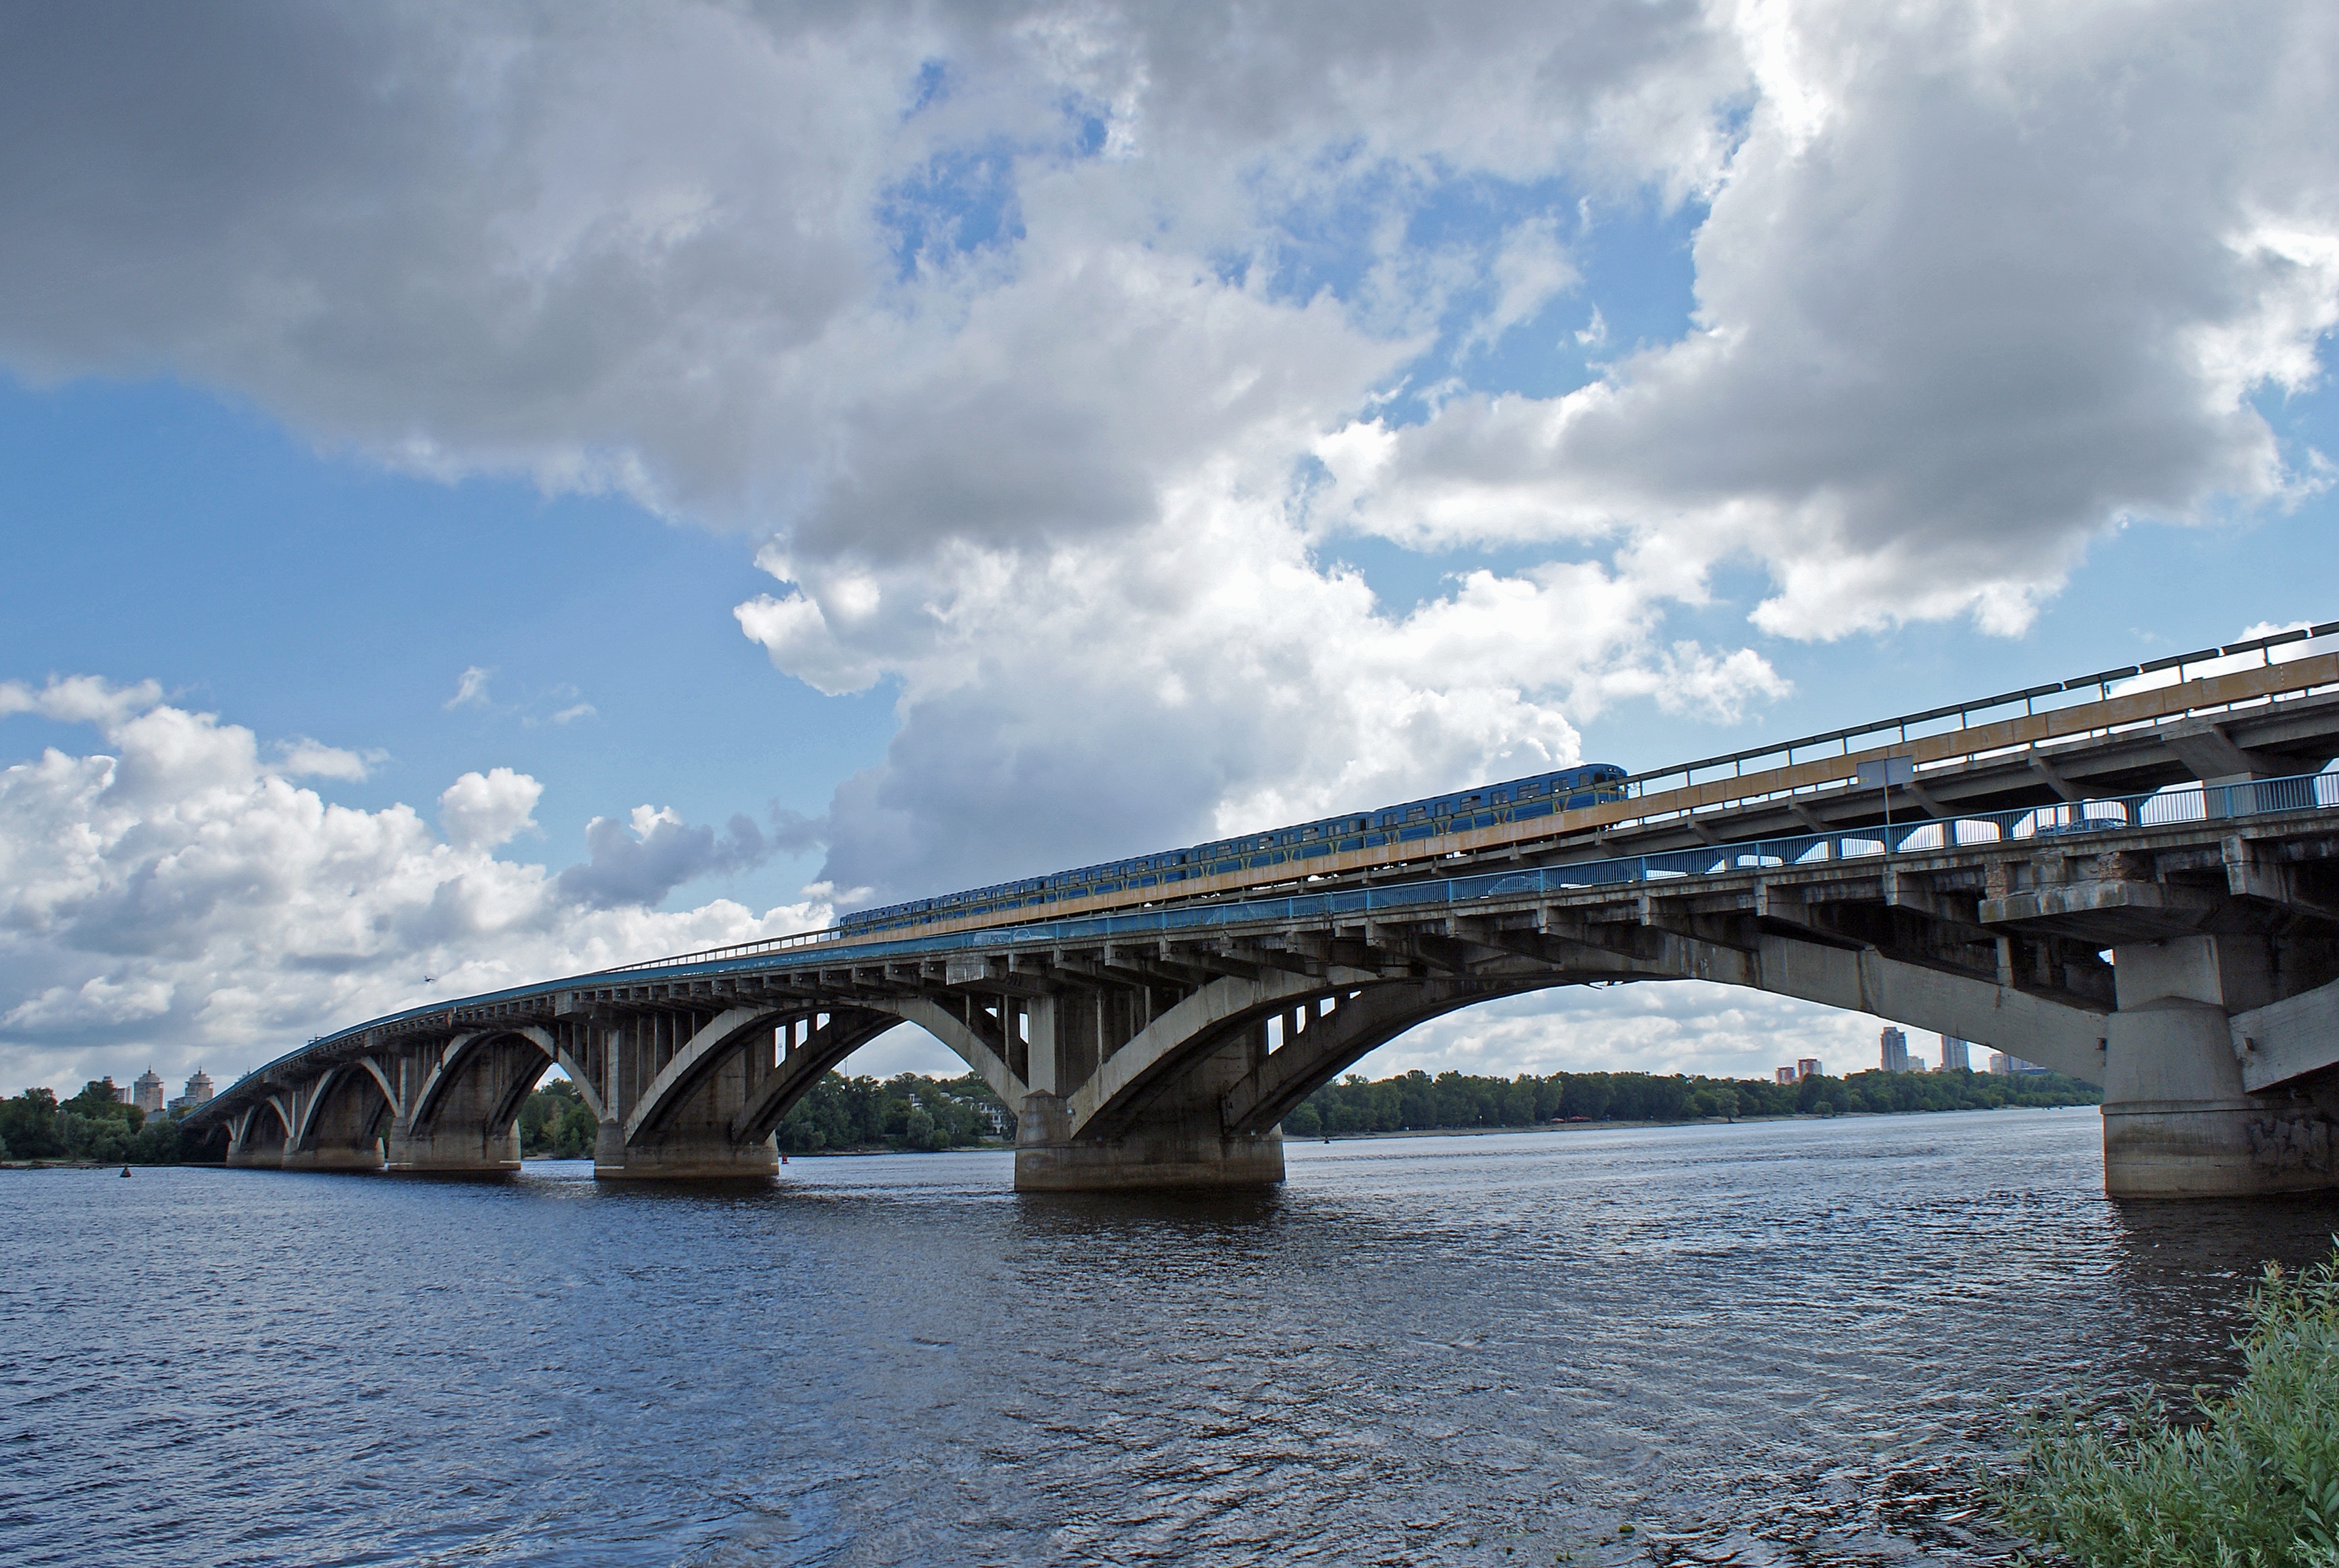
bridge, river, transport, reflection, ukraine, kiev, dnieper, cable stayed bridge, arch bridge, nonbuilding structure, kyiv, metro bridge